Fire museum

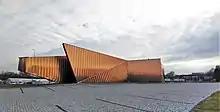
Museum of Fire in Żory

Museo Parque de Bombas in Ponce, Puerto Rico, founded in 1990, is housed in a structure built in 1882.